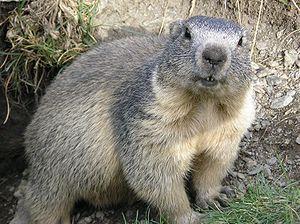
Marmotte alpine photographiée dans les Alpes françaises (Parc naturel régional du Queyras) en Août 2004 par François Trazzi. Italiano: Marmotta alpina fotografata nelle Alpi francesi (Parco naturale del Queyras) nel mese di agosto 2004.
Cette page a pour objet de présenter un arbre phylogénétique des Glires, c'est-à-dire un cladogramme mettant en lumière les relations de parenté existant entre leurs différents groupes, telles que les dernières analyses reconnues les proposent. Ce n'est qu'une possibilité, et les principaux débats qui subsistent au sein de la communauté scientifique sont brièvement présentés ci-dessous, avant la bibliographie.
Cette liste commentée recense la mammalofaune en Roumanie. Elle répertorie les espèces de mammifères roumains actuels et celles qui ont été récemment classifiées comme éteintes. Cette liste comporte 116 espèces réparties en dix ordres et 26 familles, dont trois sont « en danger critique d'extinction », deux sont « en danger », sept sont « vulnérables », douze sont « quasi menacées » et deux ont des « données insuffisantes » pour être classées.
En France, on désigne par vallée du Rhône la région située de part et d'autre du Rhône, en aval de Lyon, dans le sud-est de la France. C'est une région agricole française selon le classement de l'Insee. Elle se subdivise en plaine irriguée de la Crau, plaine maraîchère du Comtat Venaissin, coteaux viticoles produisant des vins AOC de renommée mondiale sur les rives droite et gauche du fleuve, polyculture de la Drôme provençale, grandes cultures de la plaine valentinoise, vergers de l’Isère, prairies des vallées de la Galaure et de l’Herbasse.
Le massif du Vercors est un massif montagneux des Préalpes, à cheval sur les départements français de l'Isère et de la Drôme, culminant à 2 341 mètres d'altitude au Grand Veymont. Sa nature géologique principalement calcaire offre un relief fait de falaises, de crêtes, de vaux, de gorges, plus complexe que le qualificatif de « plateau » pourrait le laisser supposer. De ce fait, il est divisé en plusieurs régions, géographiquement et historiquement distinctes : les Quatre Montagnes, les Coulmes, le Vercors Drômois, les Hauts-Plateaux et, en piémont, le Royans, la Gervanne, le Diois et le Trièves. Le surnom de « Forteresse » lui a par ailleurs été associé.
Villard-de-Lans [vilaʁ.də.lɑ̃] est une commune française située, géographiquement dans le massif du Vercors, administrativement dans le département de l'Isère, en région Auvergne-Rhône-Alpes et, autrefois rattachée à l'ancienne province du Dauphiné.
Les marmottes forment un genre de mammifère fouisseur de l'ordre des rongeurs.